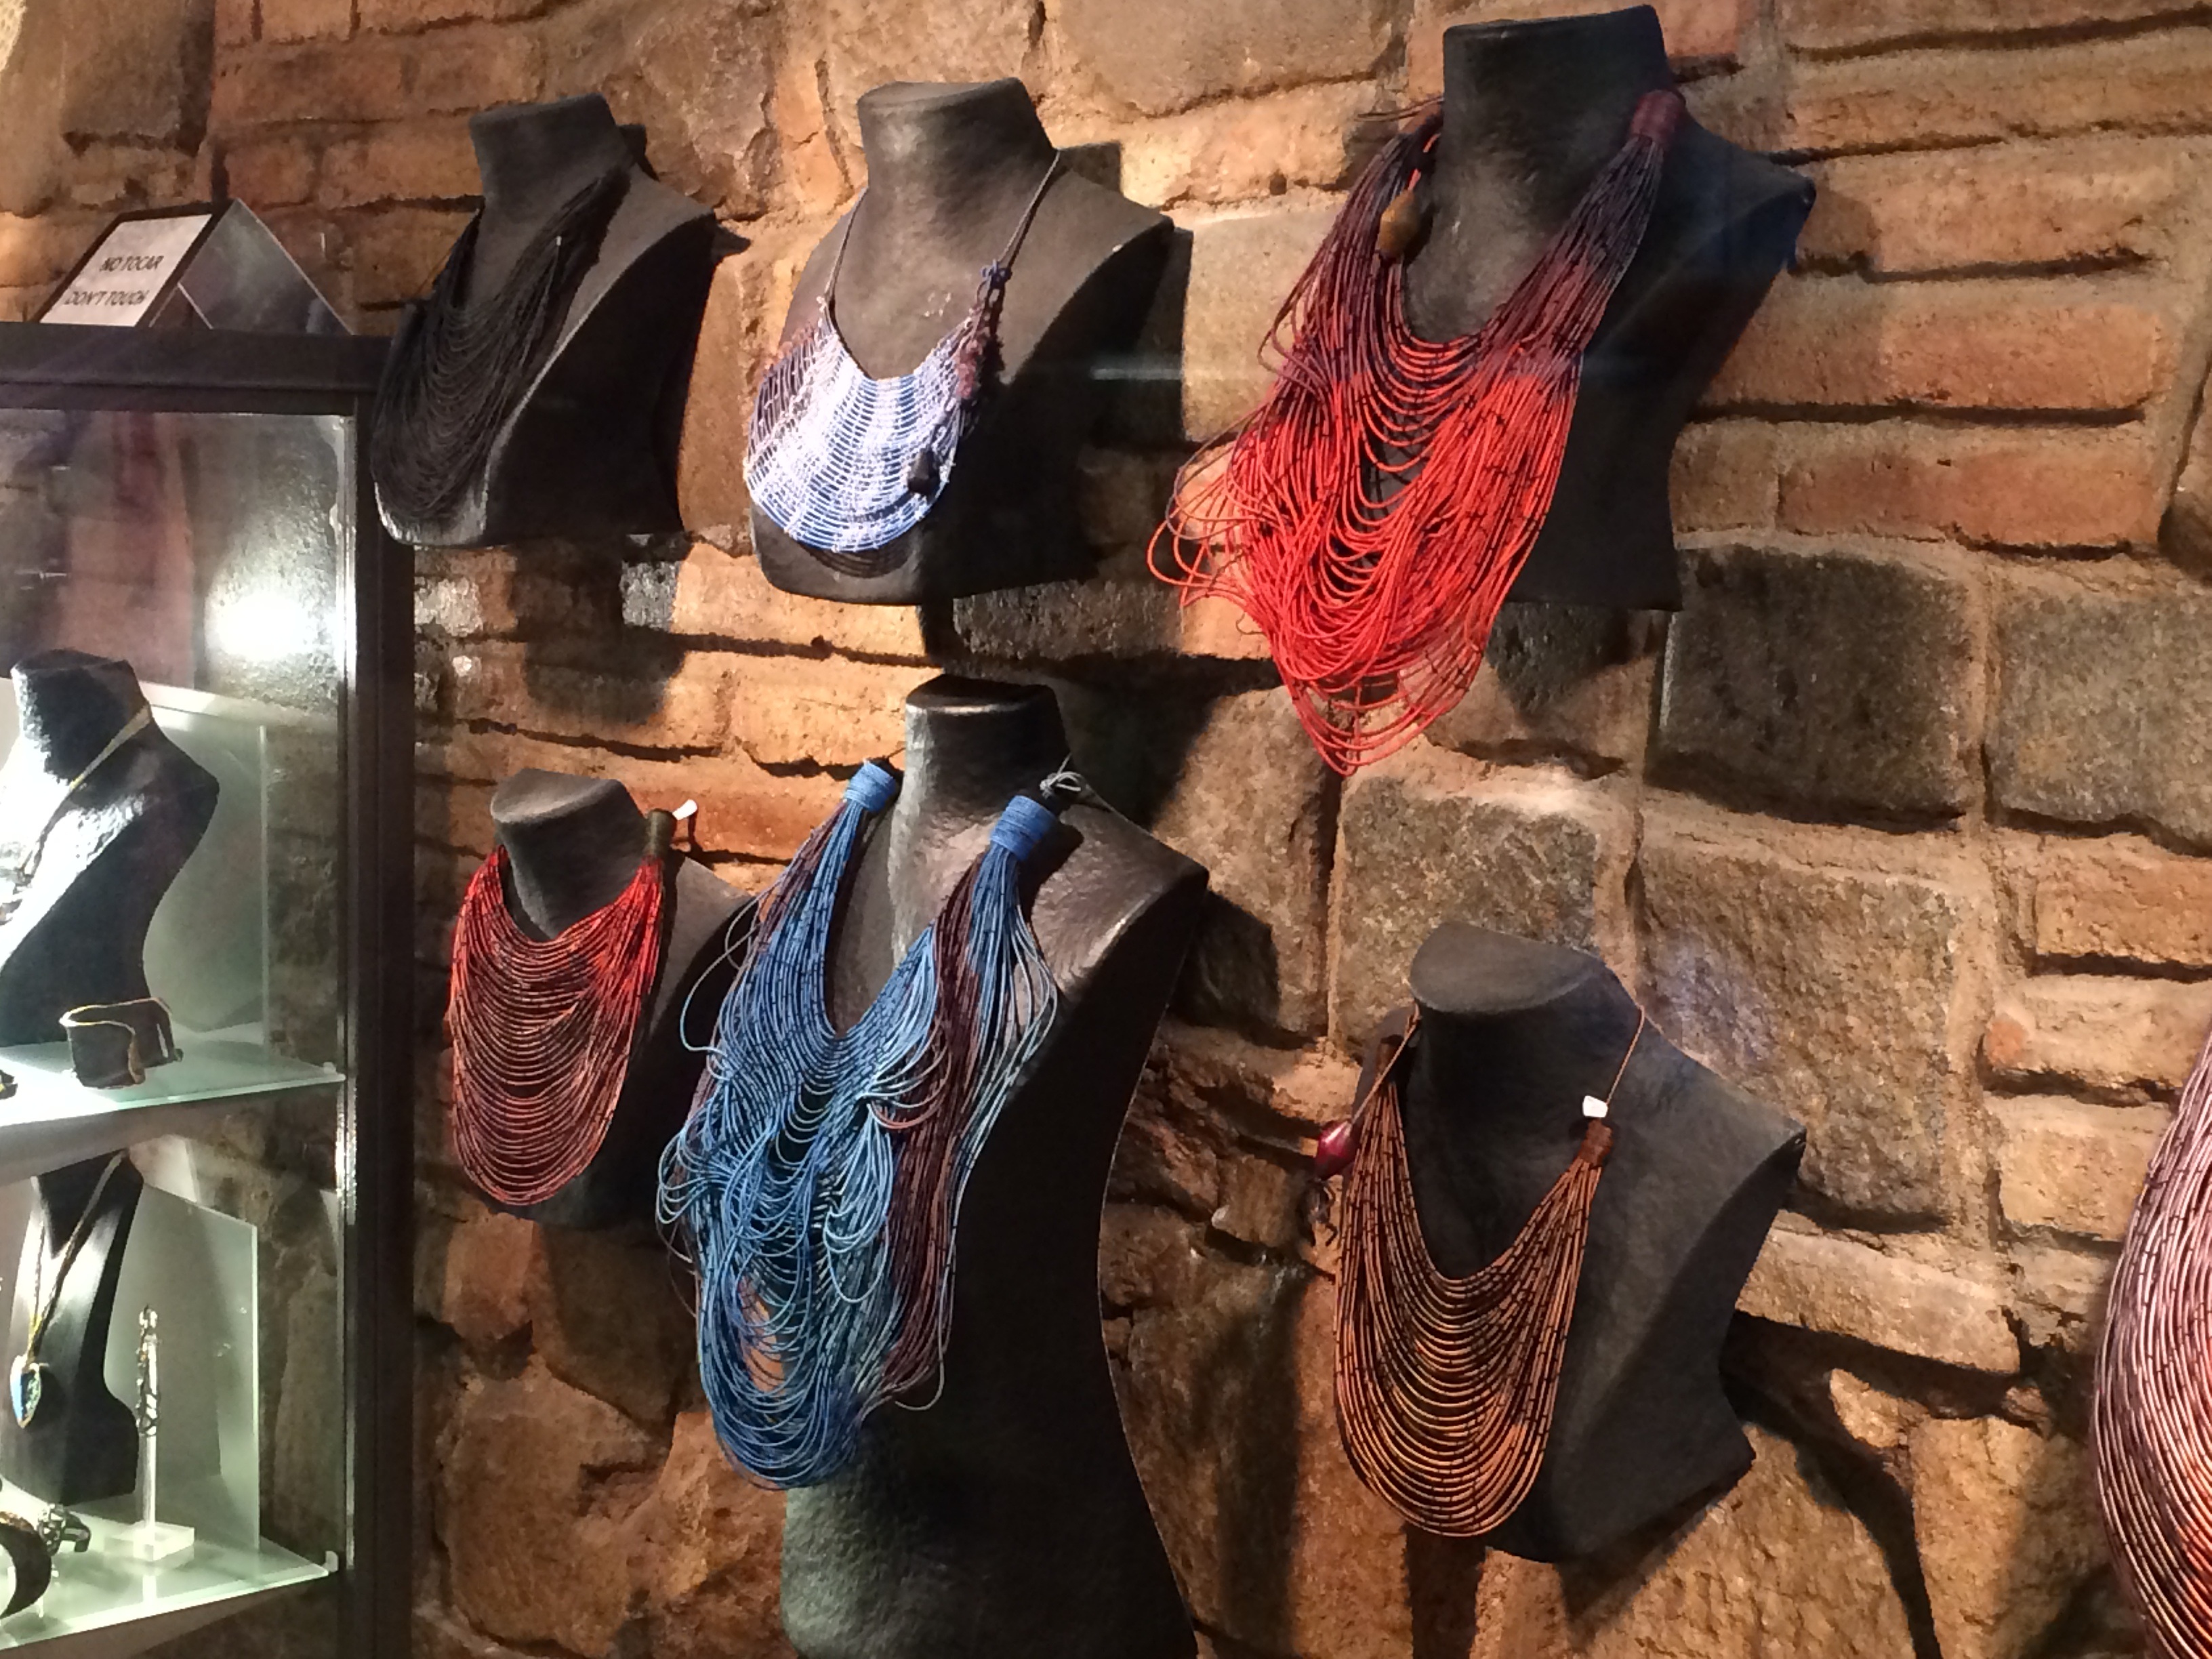
fashion, barcelona, outerwear, coral, necklace, boutique, showcase, choice